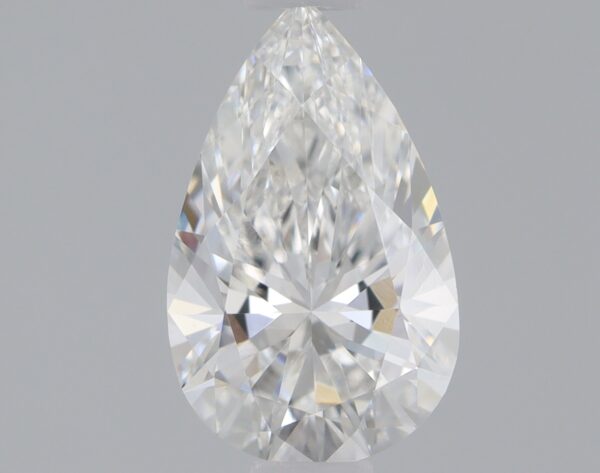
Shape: pear
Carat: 0.7
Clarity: VVS2
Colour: F
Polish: VG
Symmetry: EX
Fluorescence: NONE
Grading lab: IGI
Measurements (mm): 8.09 x 4.98 x 3.13